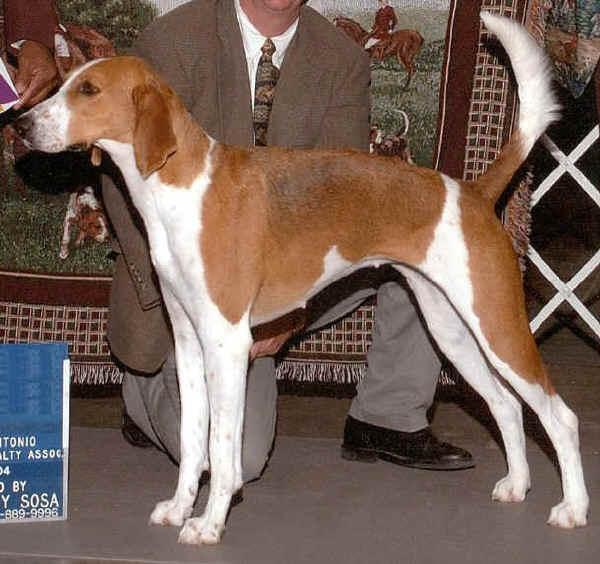
English_foxhound